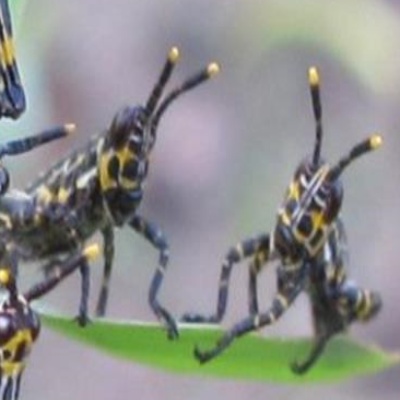
Crop: Maize
Condition: grasshoper